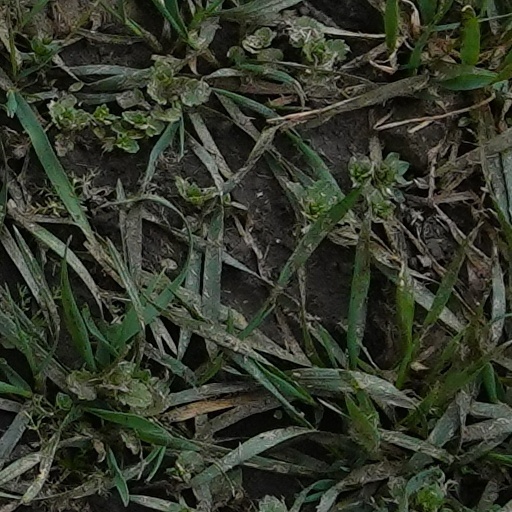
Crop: wheat